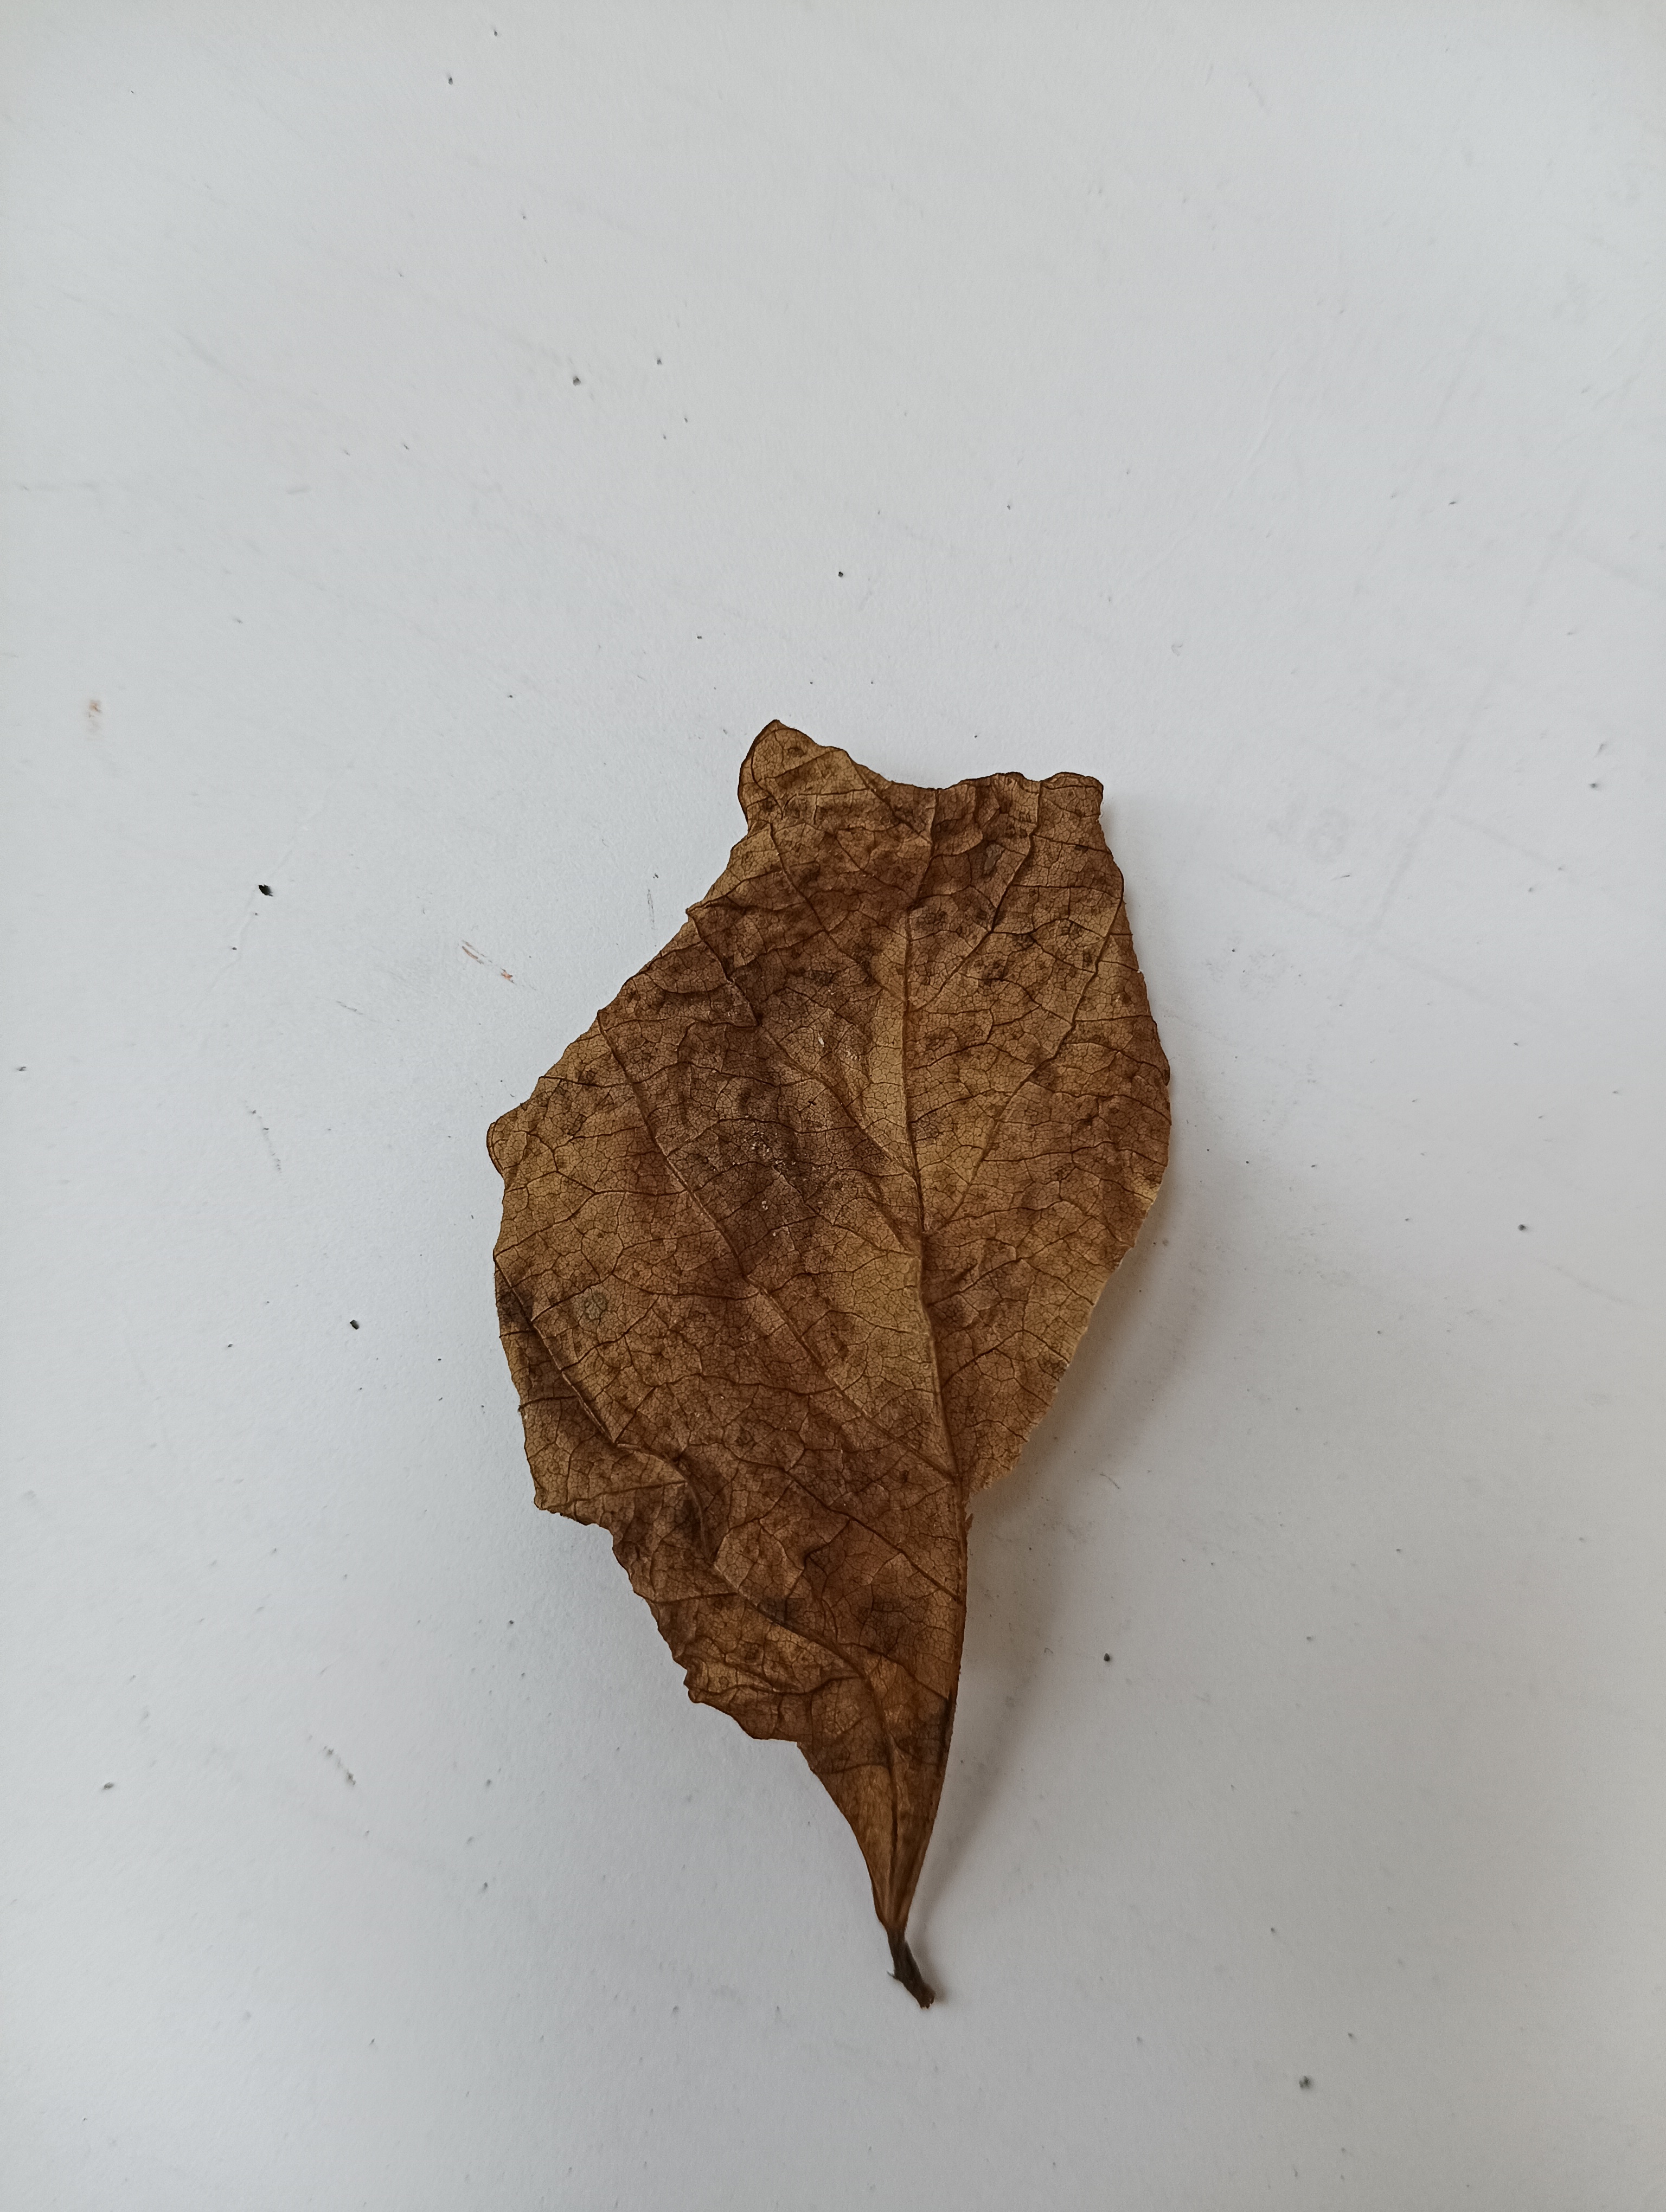
Label: Dry_leaf